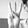
ASL letter: W